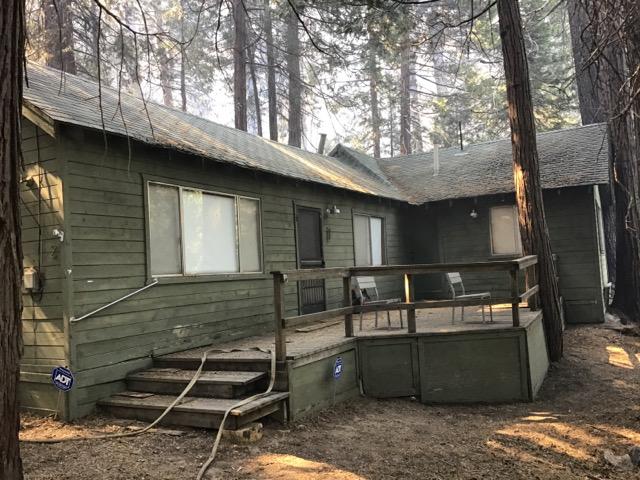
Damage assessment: no_damage